Late Ming peasant rebellions

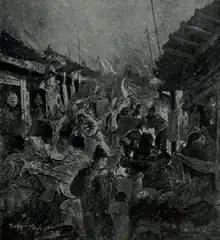
A 20th-century illustration of the Li's army looting Beijing.

By 1643, the rebels had coalesced into two major factions in Li Zicheng in Central China and Zhang Xianzhong in Sichuan. Li declared himself Prince of Shun. Zhang declared himself Prince of the Xi. Wuchang, Hanyang, and Changsha fell to Zhang, who declared the formation of the Xi dynasty. Li felt threatened by Zhang's growing success so he put a bounty on his head. Li consolidated power within his own faction by eliminating Luo Rucai and other local bandits. In the autumn, the Chongzhen Emperor ordered Sun Chuanting to attack Li. This turned out to be the last Ming offensive as the Ming army was completely destroyed and Sun killed in battle. Li followed up the victory by capturing Xi'an, which surrendered without a fight.